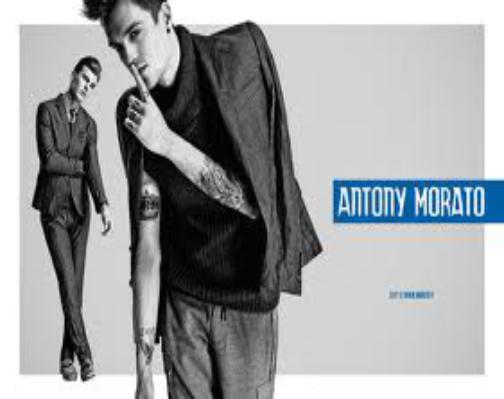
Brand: Antony Morato
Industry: Clothes